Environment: real
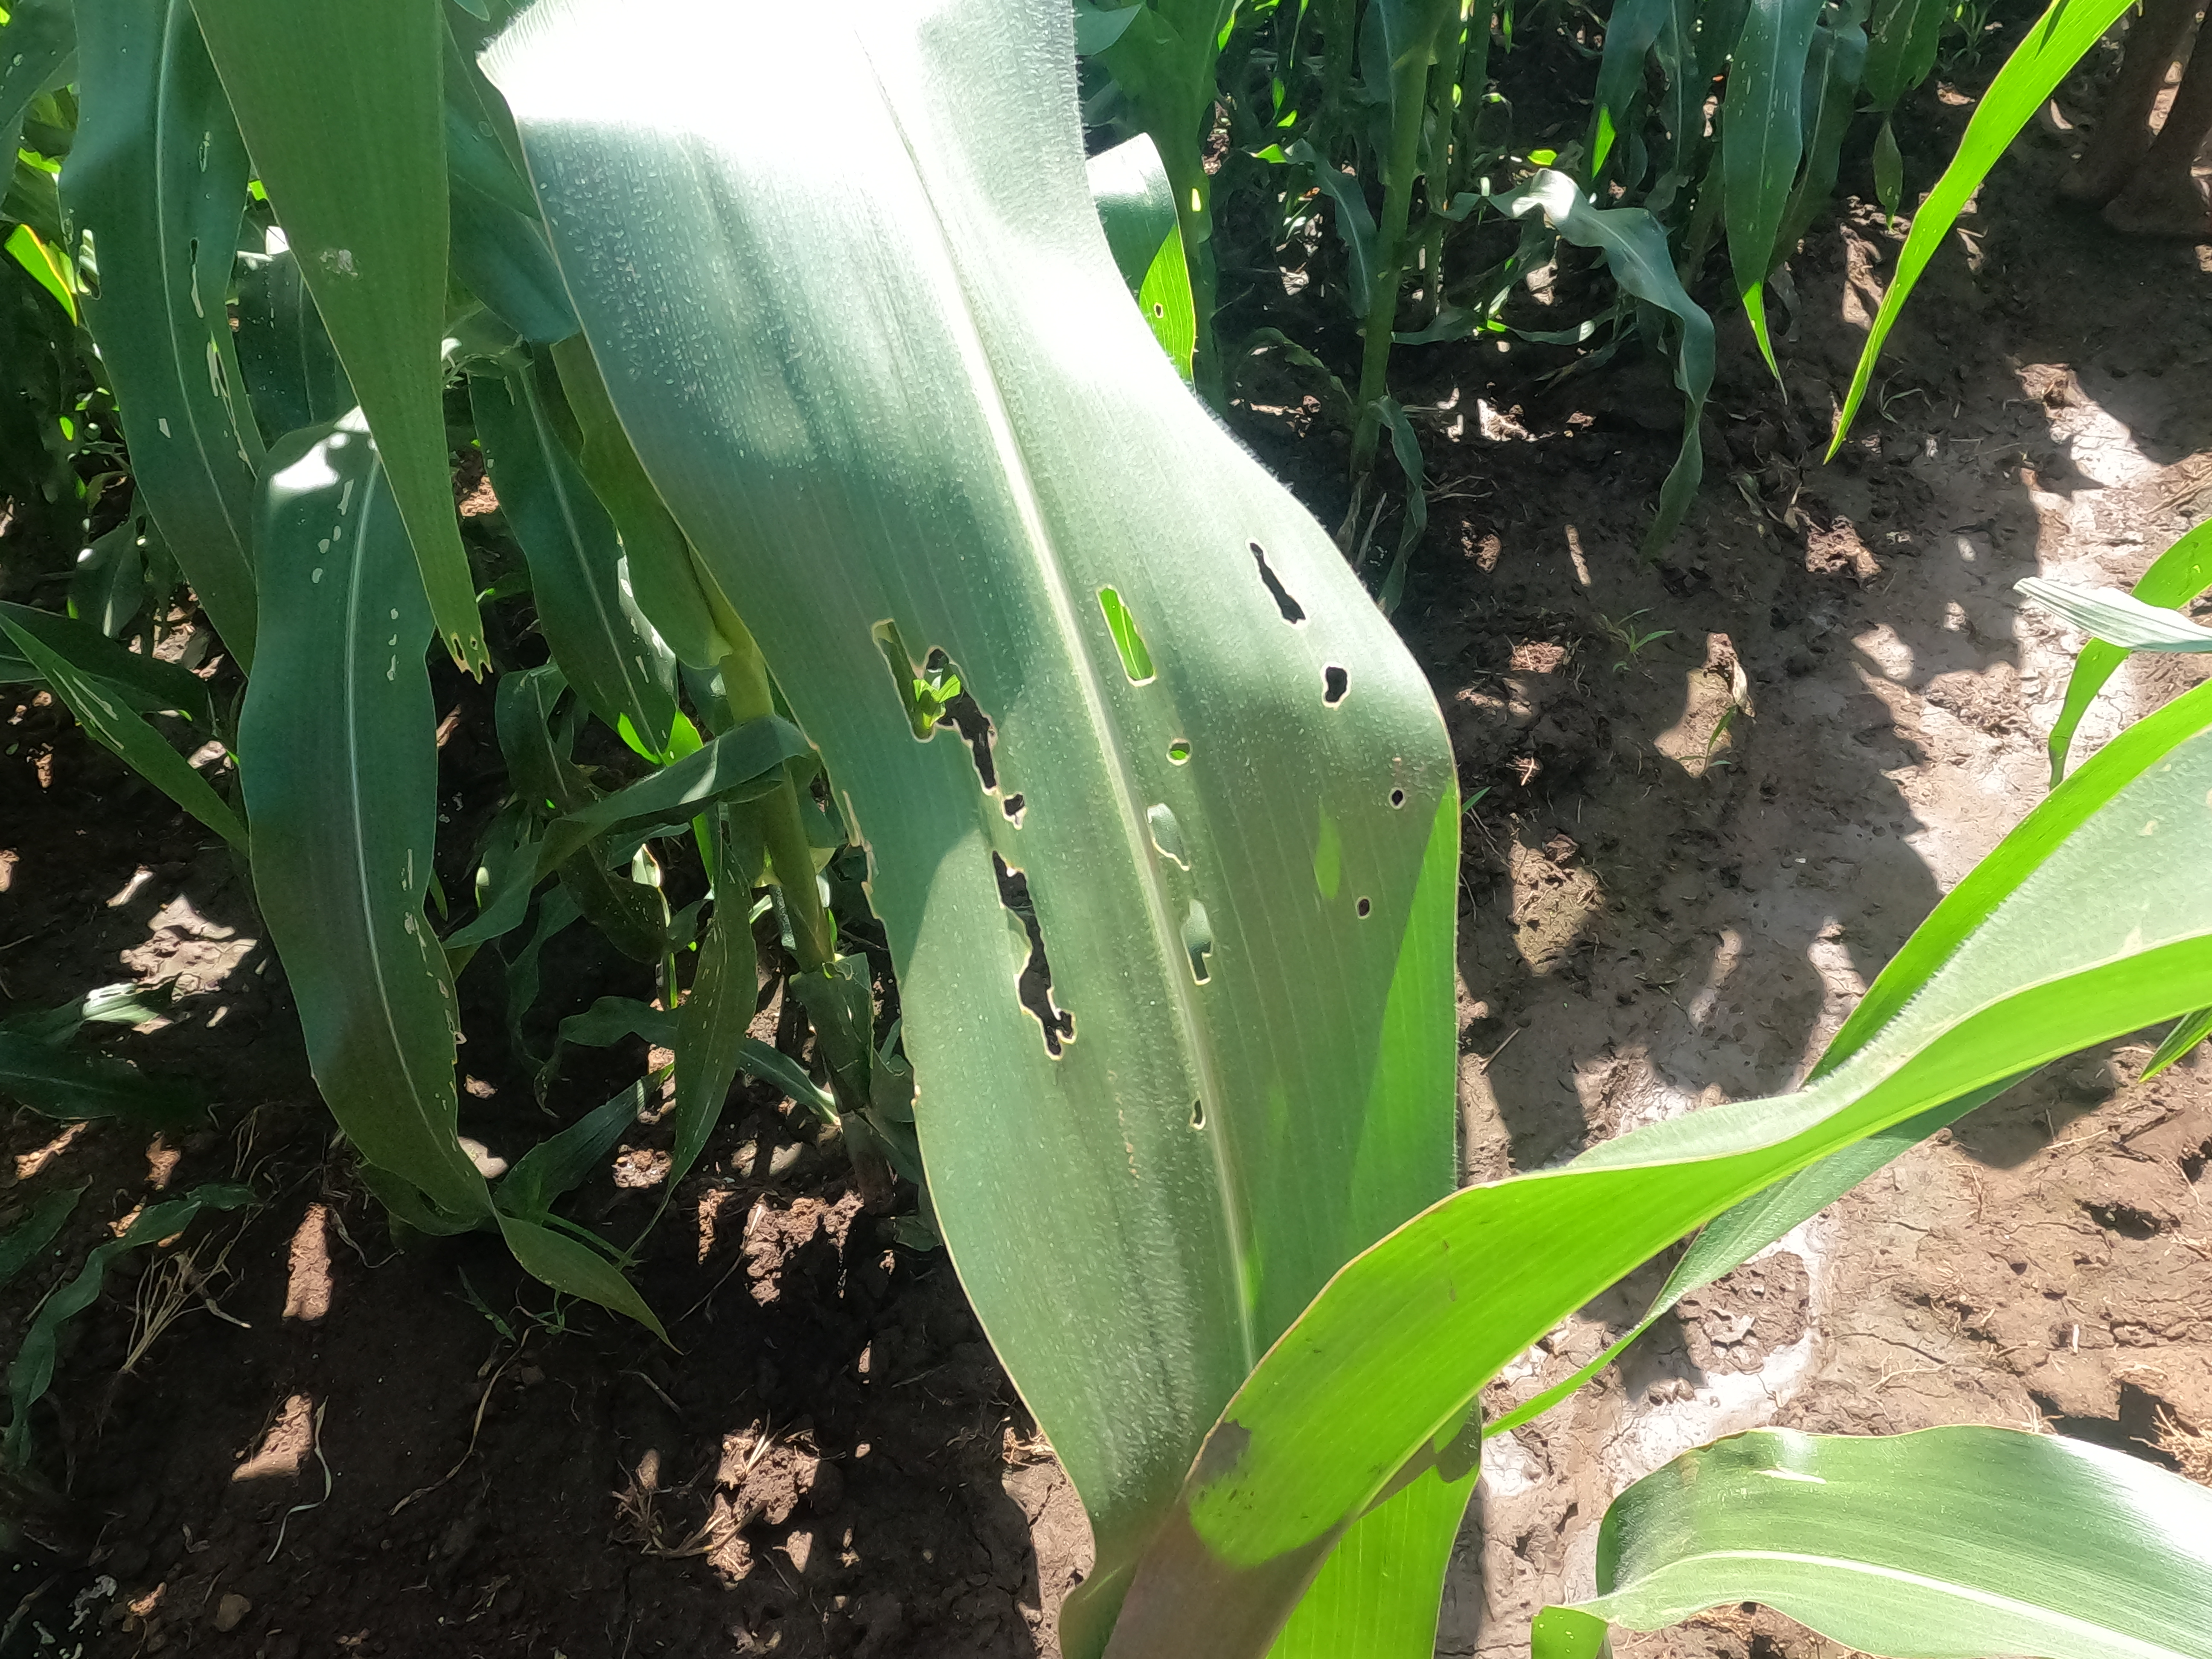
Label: fall_armyworm